CMLL World Tag Team Championship

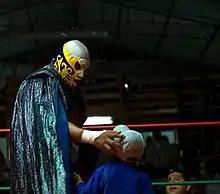
A picture of the masked wrestler El Canek giving a young fan an autograph.

Starting in 1957 the Mexican "Lucha libre", or professional wrestling, promotion Empresa Mexicana de Lucha Libre ("Mexican Wrestling Enterprise"; EMLL) began promoting the Mexican National Tag Team Championship as the top championship of their tag team division. In 1991 EMLL was rebranded Consejo Mundial de Lucha Libre ("World Wrestling Council"; CMLL) after the promotion left the National Wrestling Alliance in the late 1980s.